Roy Wood

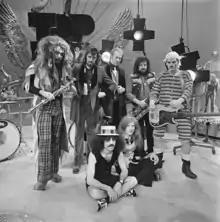
Roy Wood (left) with his band Wizzard, May 1974

By the late 1970s, Wood was appearing less in public; commercial success faded away, and his musical experiments did not always match popular taste, but he remained productive in the studio as musician, producer and songwriter. He was a fan of Elvis Presley, but never succeeded in getting him to adopt one of his compositions. He was a producer for other acts, including for doo-wop revivalists Darts. In 1976, Wood recorded the Beatles songs "Lovely Rita" and "Polythene Pam" for the musical documentary "All This and World War II".